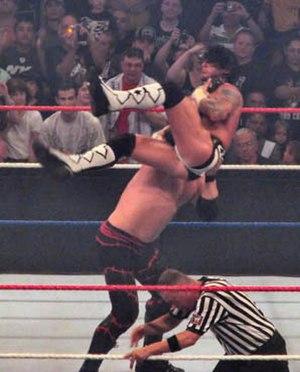
Glenn Thomas Jacobs né le 26 avril 1967 à Torrejon de Ardoz, plus connu sous le nom de Kane, est un catcheur, homme politique et acteur américain. Il travaille actuellement à la World Wrestling Entertainment. Il est actuellement le maire du Comté de Knox, au Tennessee.
Le Chokeslam ou en japonais Nodowa otoshi est une prise de lutte professionnelle utilisée au catch proche du side slam qui appartient au Body slam et qui se rapporte à un claquement du dos en saisissant la gorge de l'adversaire, le soulevant vers le haut pour le claquer vers le bas. Cette prise est plutôt utilisée comme prise de finition par la majorité des lutteurs de grand taille, comme Big Show, Kane, Akira Taue, etc. mais c'est The Undertaker qui est le premier catcheur à populariser le chokeslam.